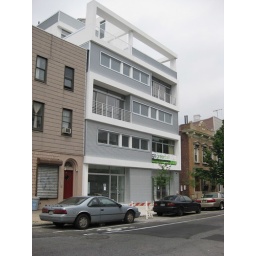
green building in the burg